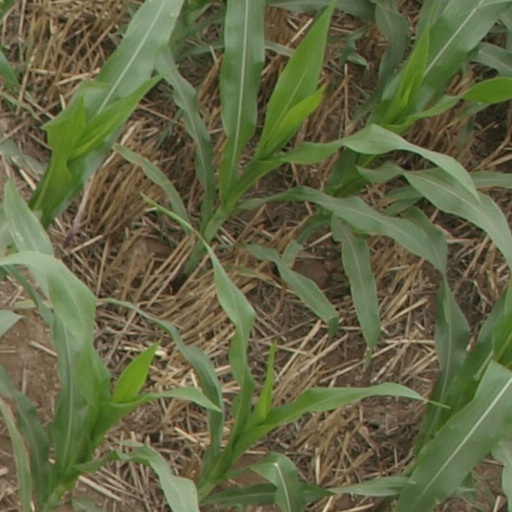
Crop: maize; corn